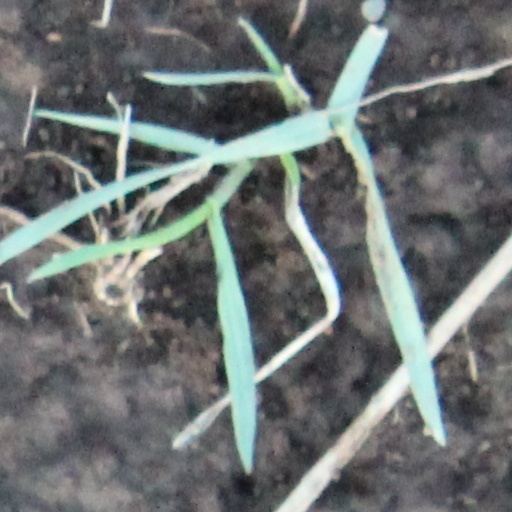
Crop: wheat